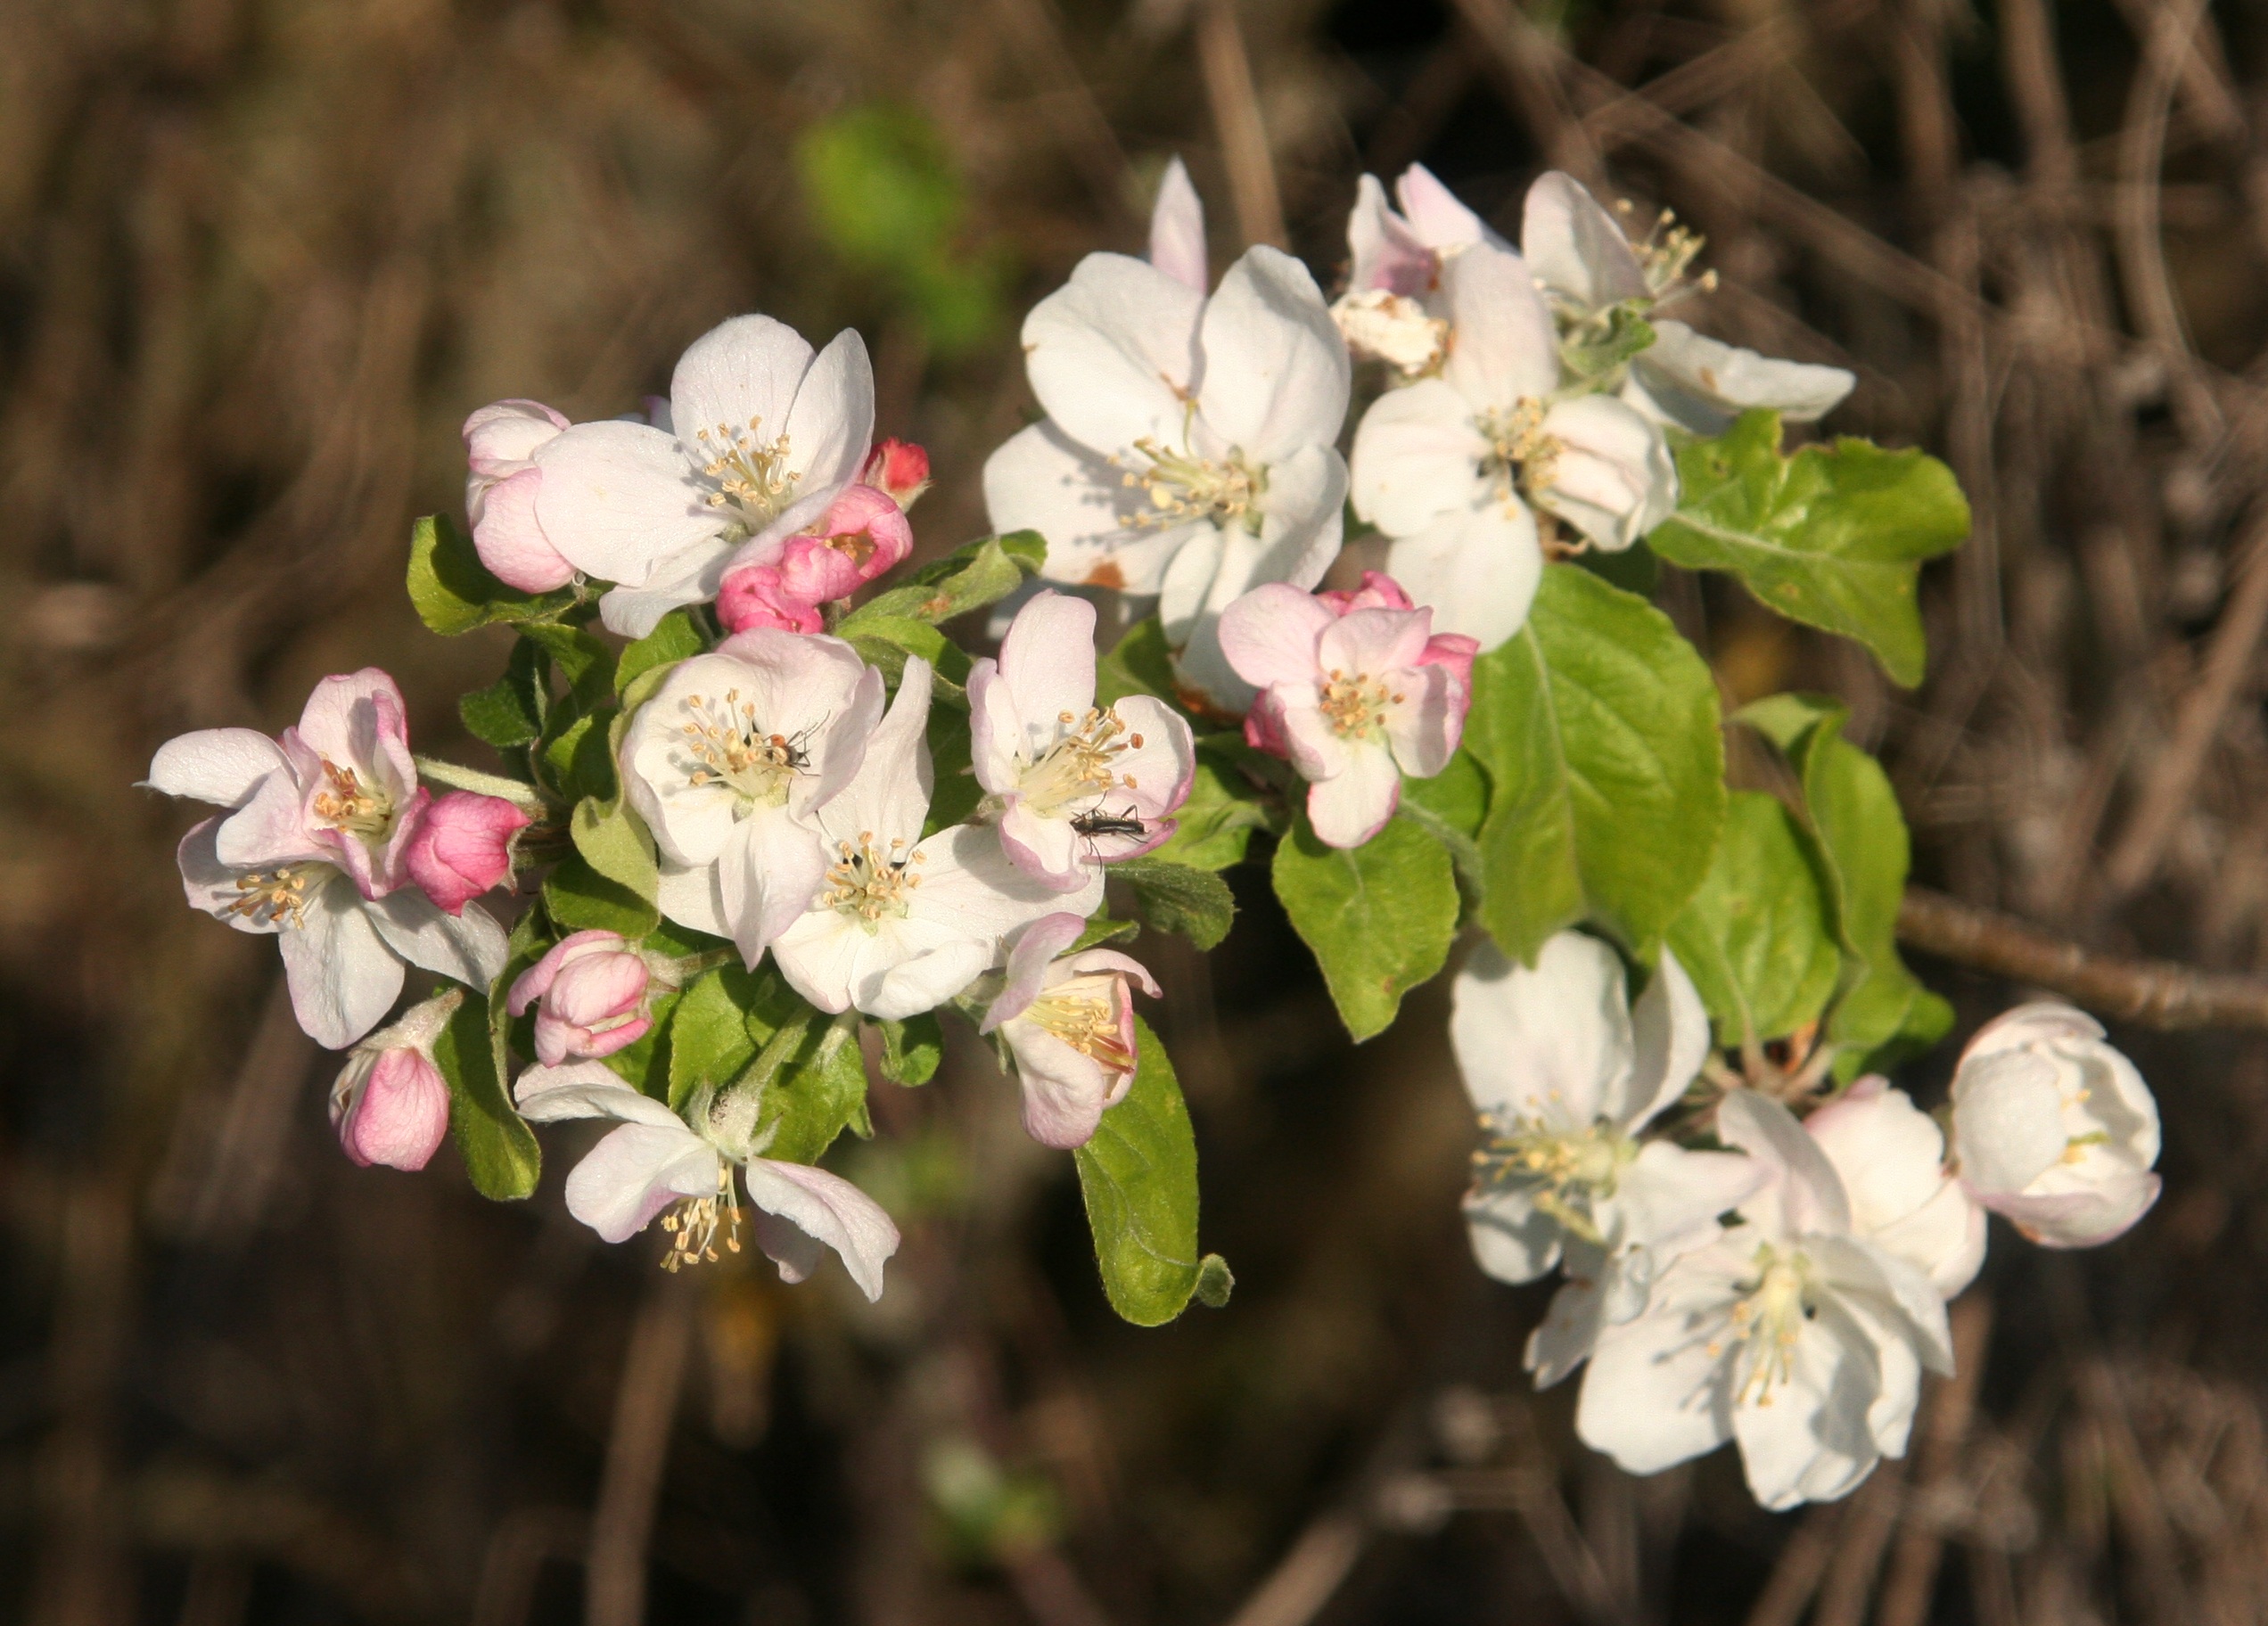
tree, nature, branch, blossom, plant, white, fruit, berry, flower, foliage, food, spring, produce, botany, pink, flora, wildflower, flowers, shrub, macro photography, flowering plant, land plant